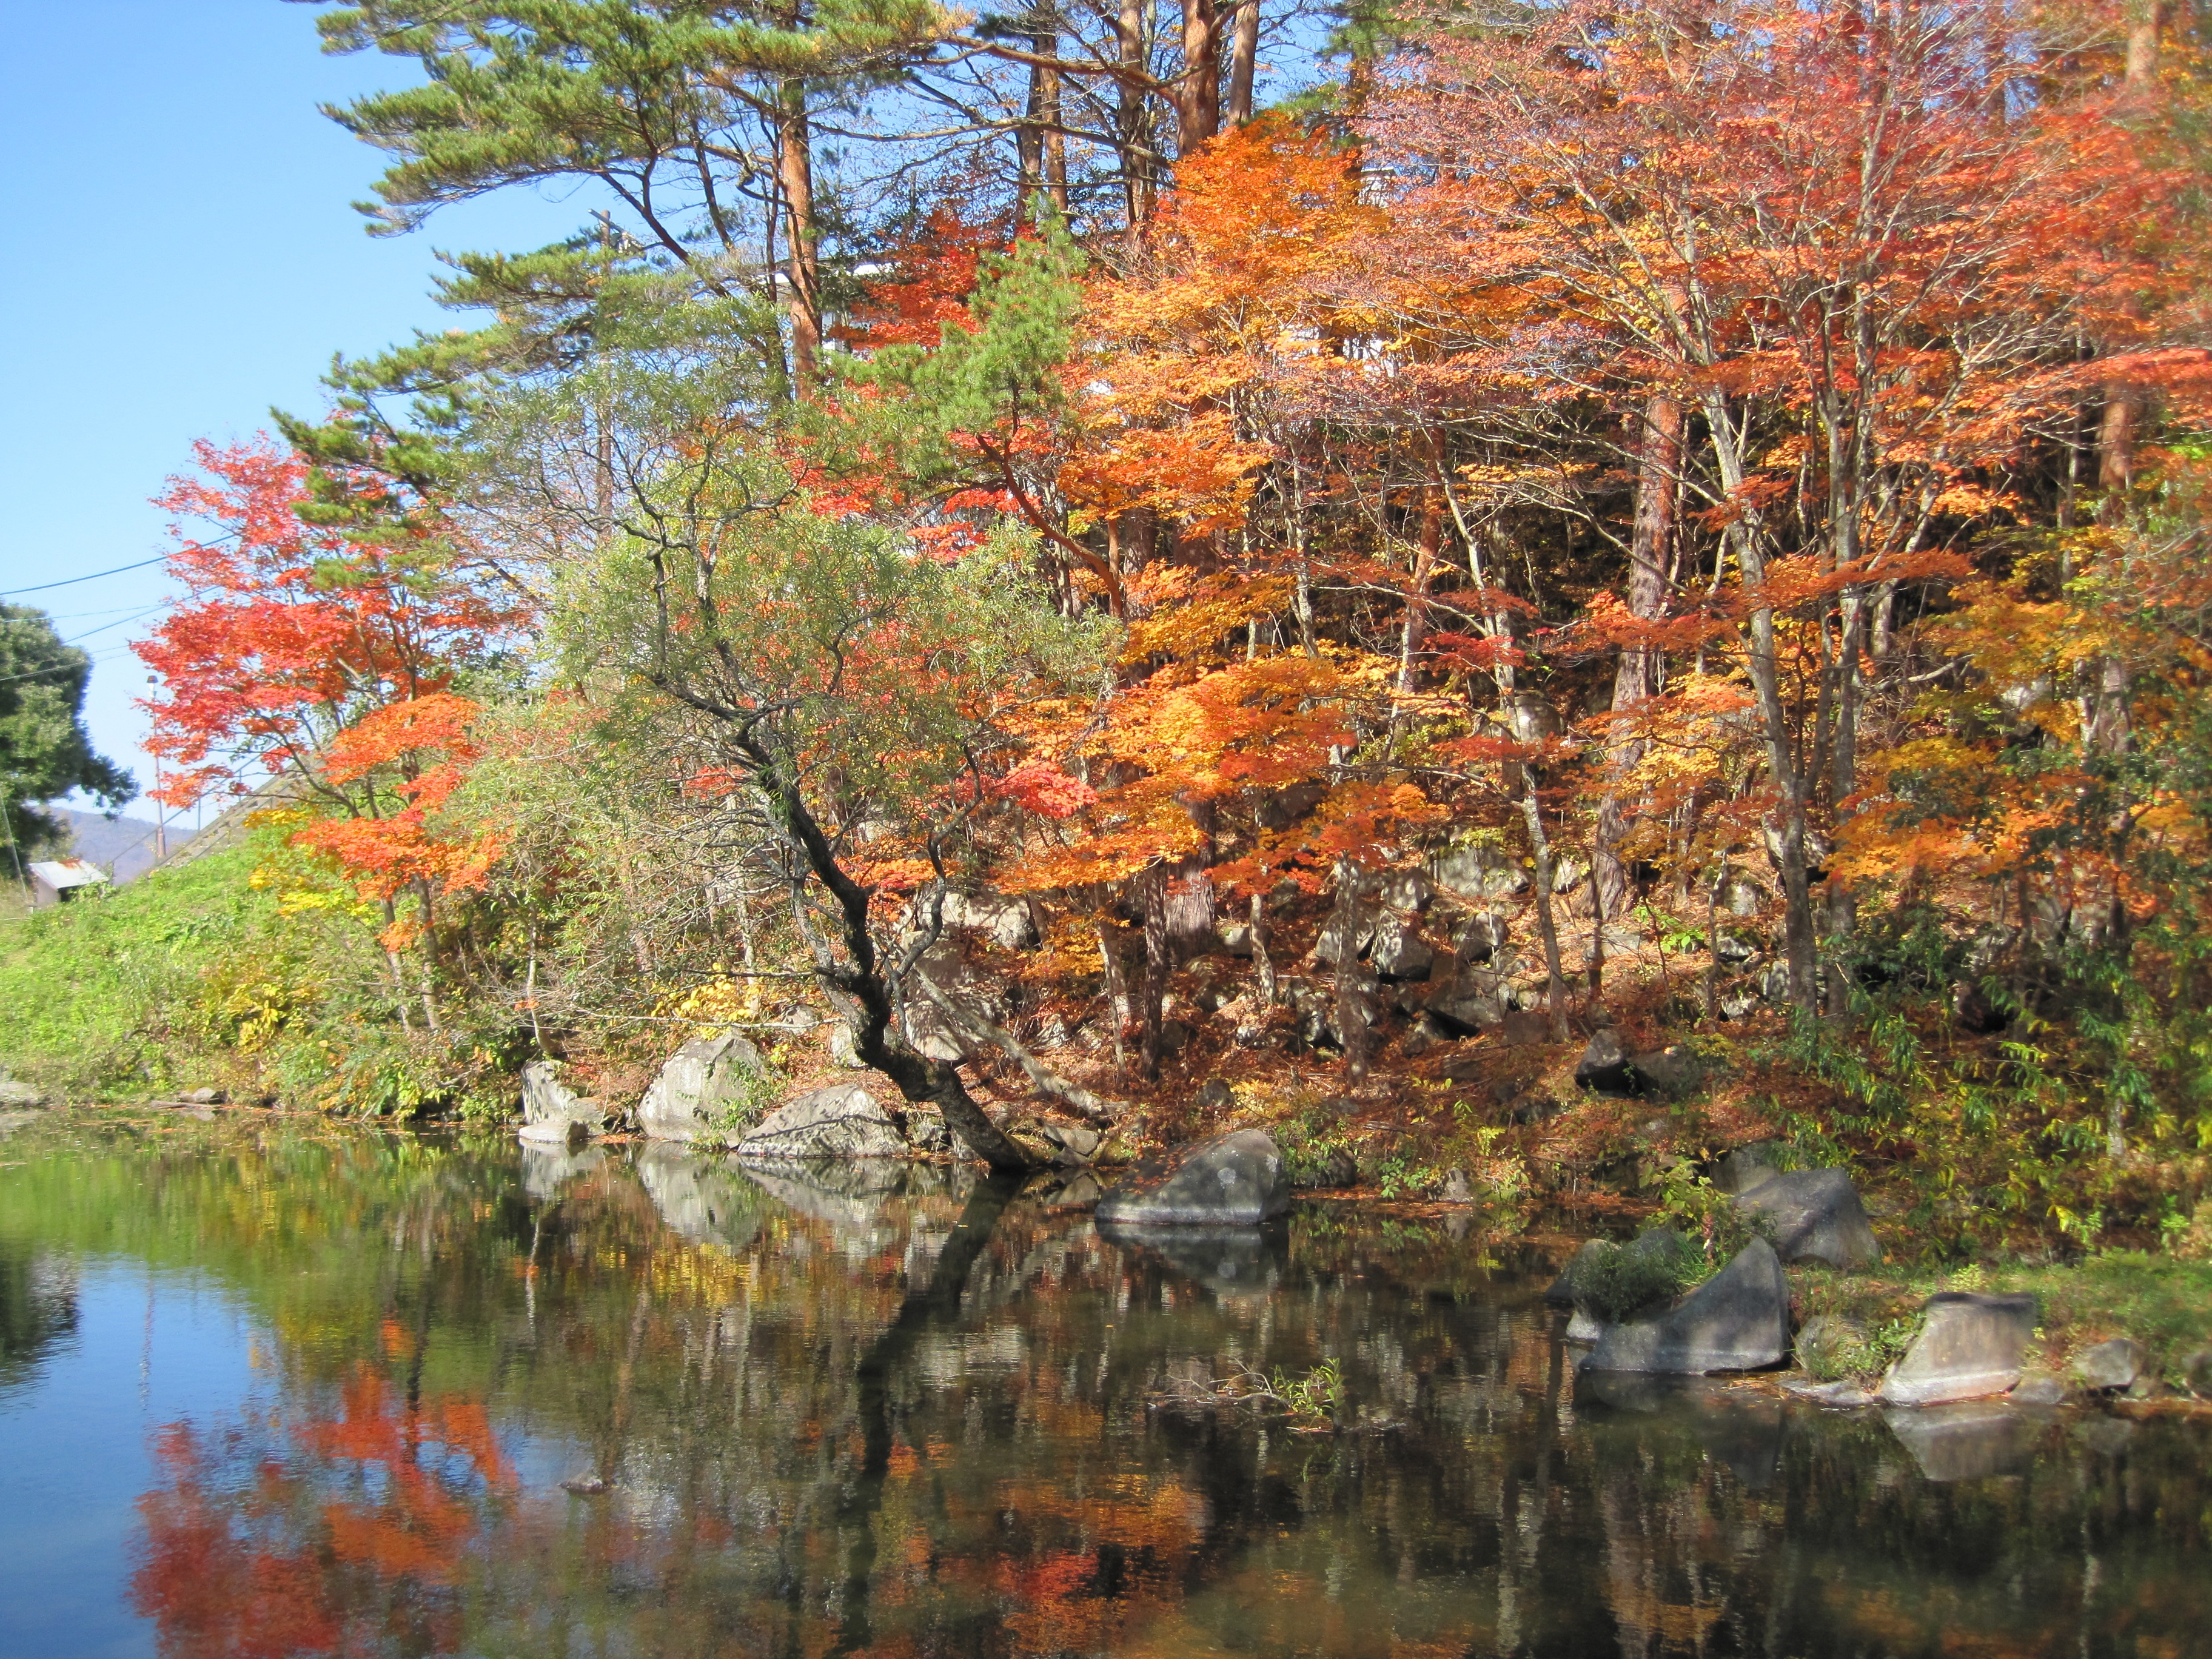
landscape, tree, forest, mountain, leaf, pond, stream, reflection, autumn, colorful, yellow, season, maple, woods, maples, woodland, fallen leaves, autumnal leaves, fall of japan, arboretum, ginkgo biloba, woody plant